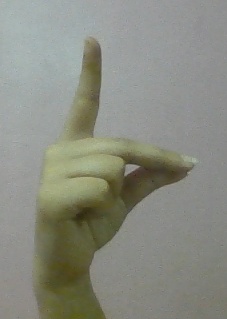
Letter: ta